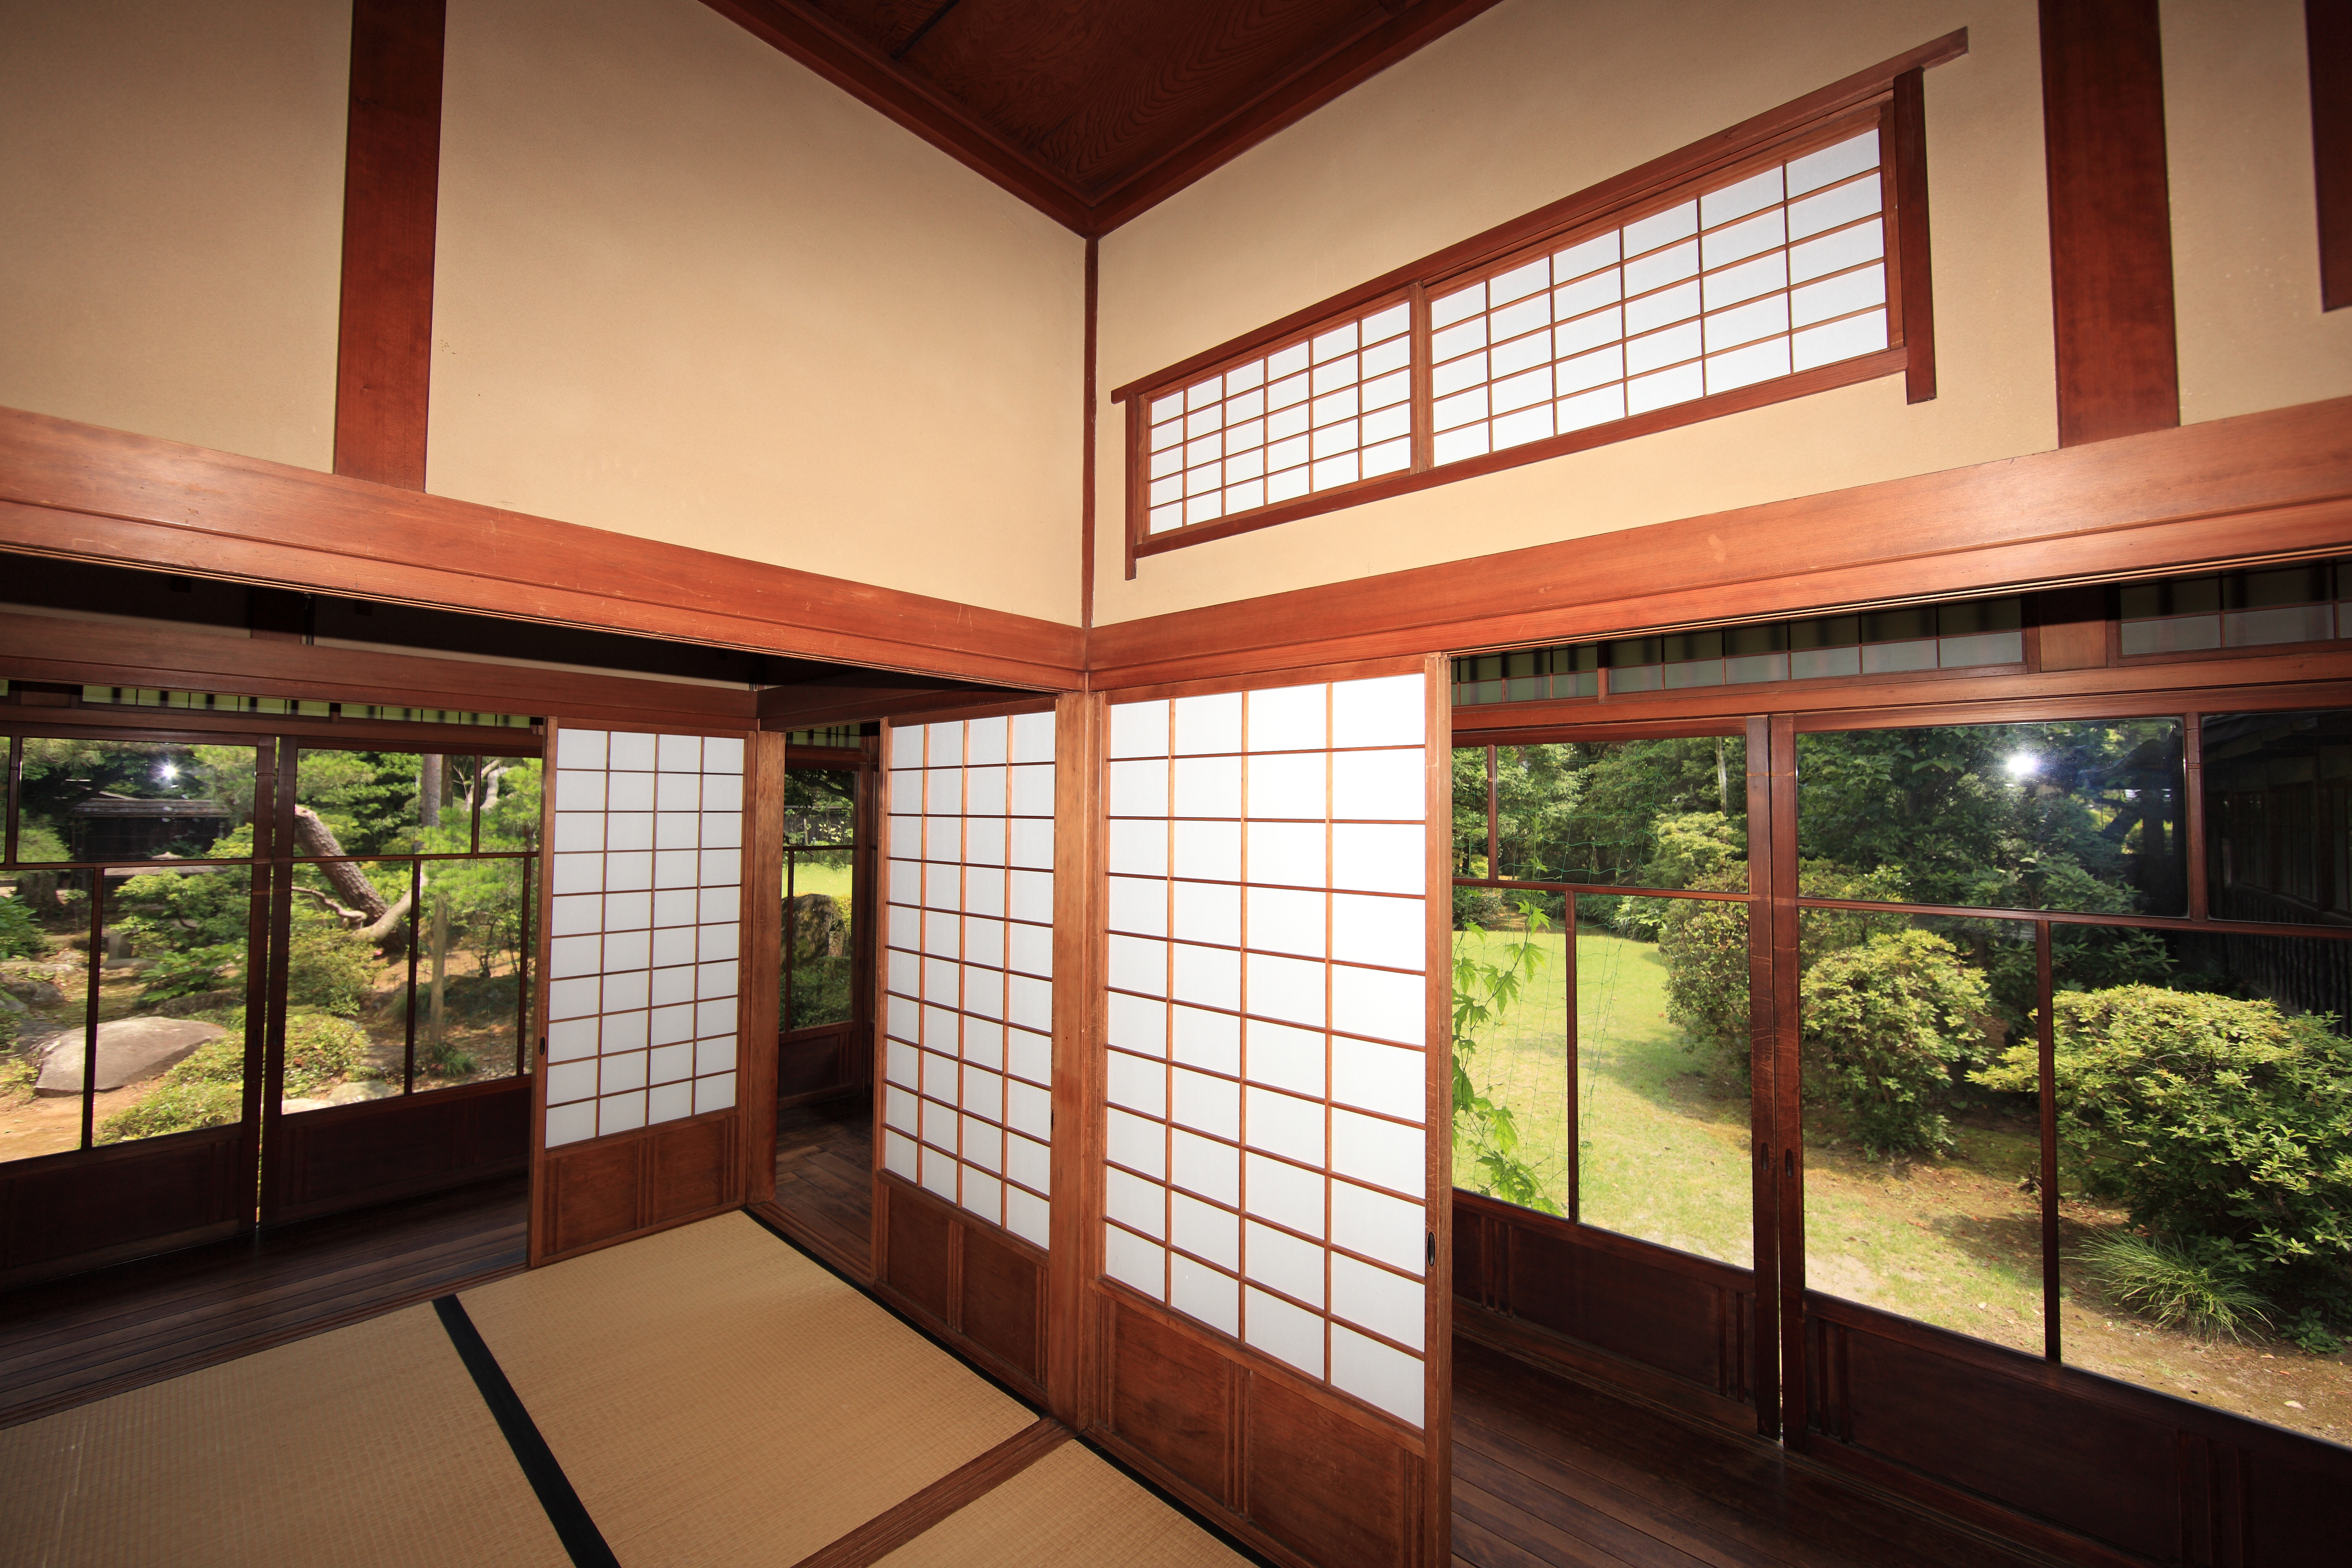
architecture, house, interior, window, home, porch, high, museum, ancient, facade, property, professional, room, interior design, cool image, design, japanese, 5d, style, hires, estate, markii, traditional, hi, res, resolution, chiba, 5photosaday, canonef14mmf28liiusm, noda, condominium, real estate, daylighting, window covering